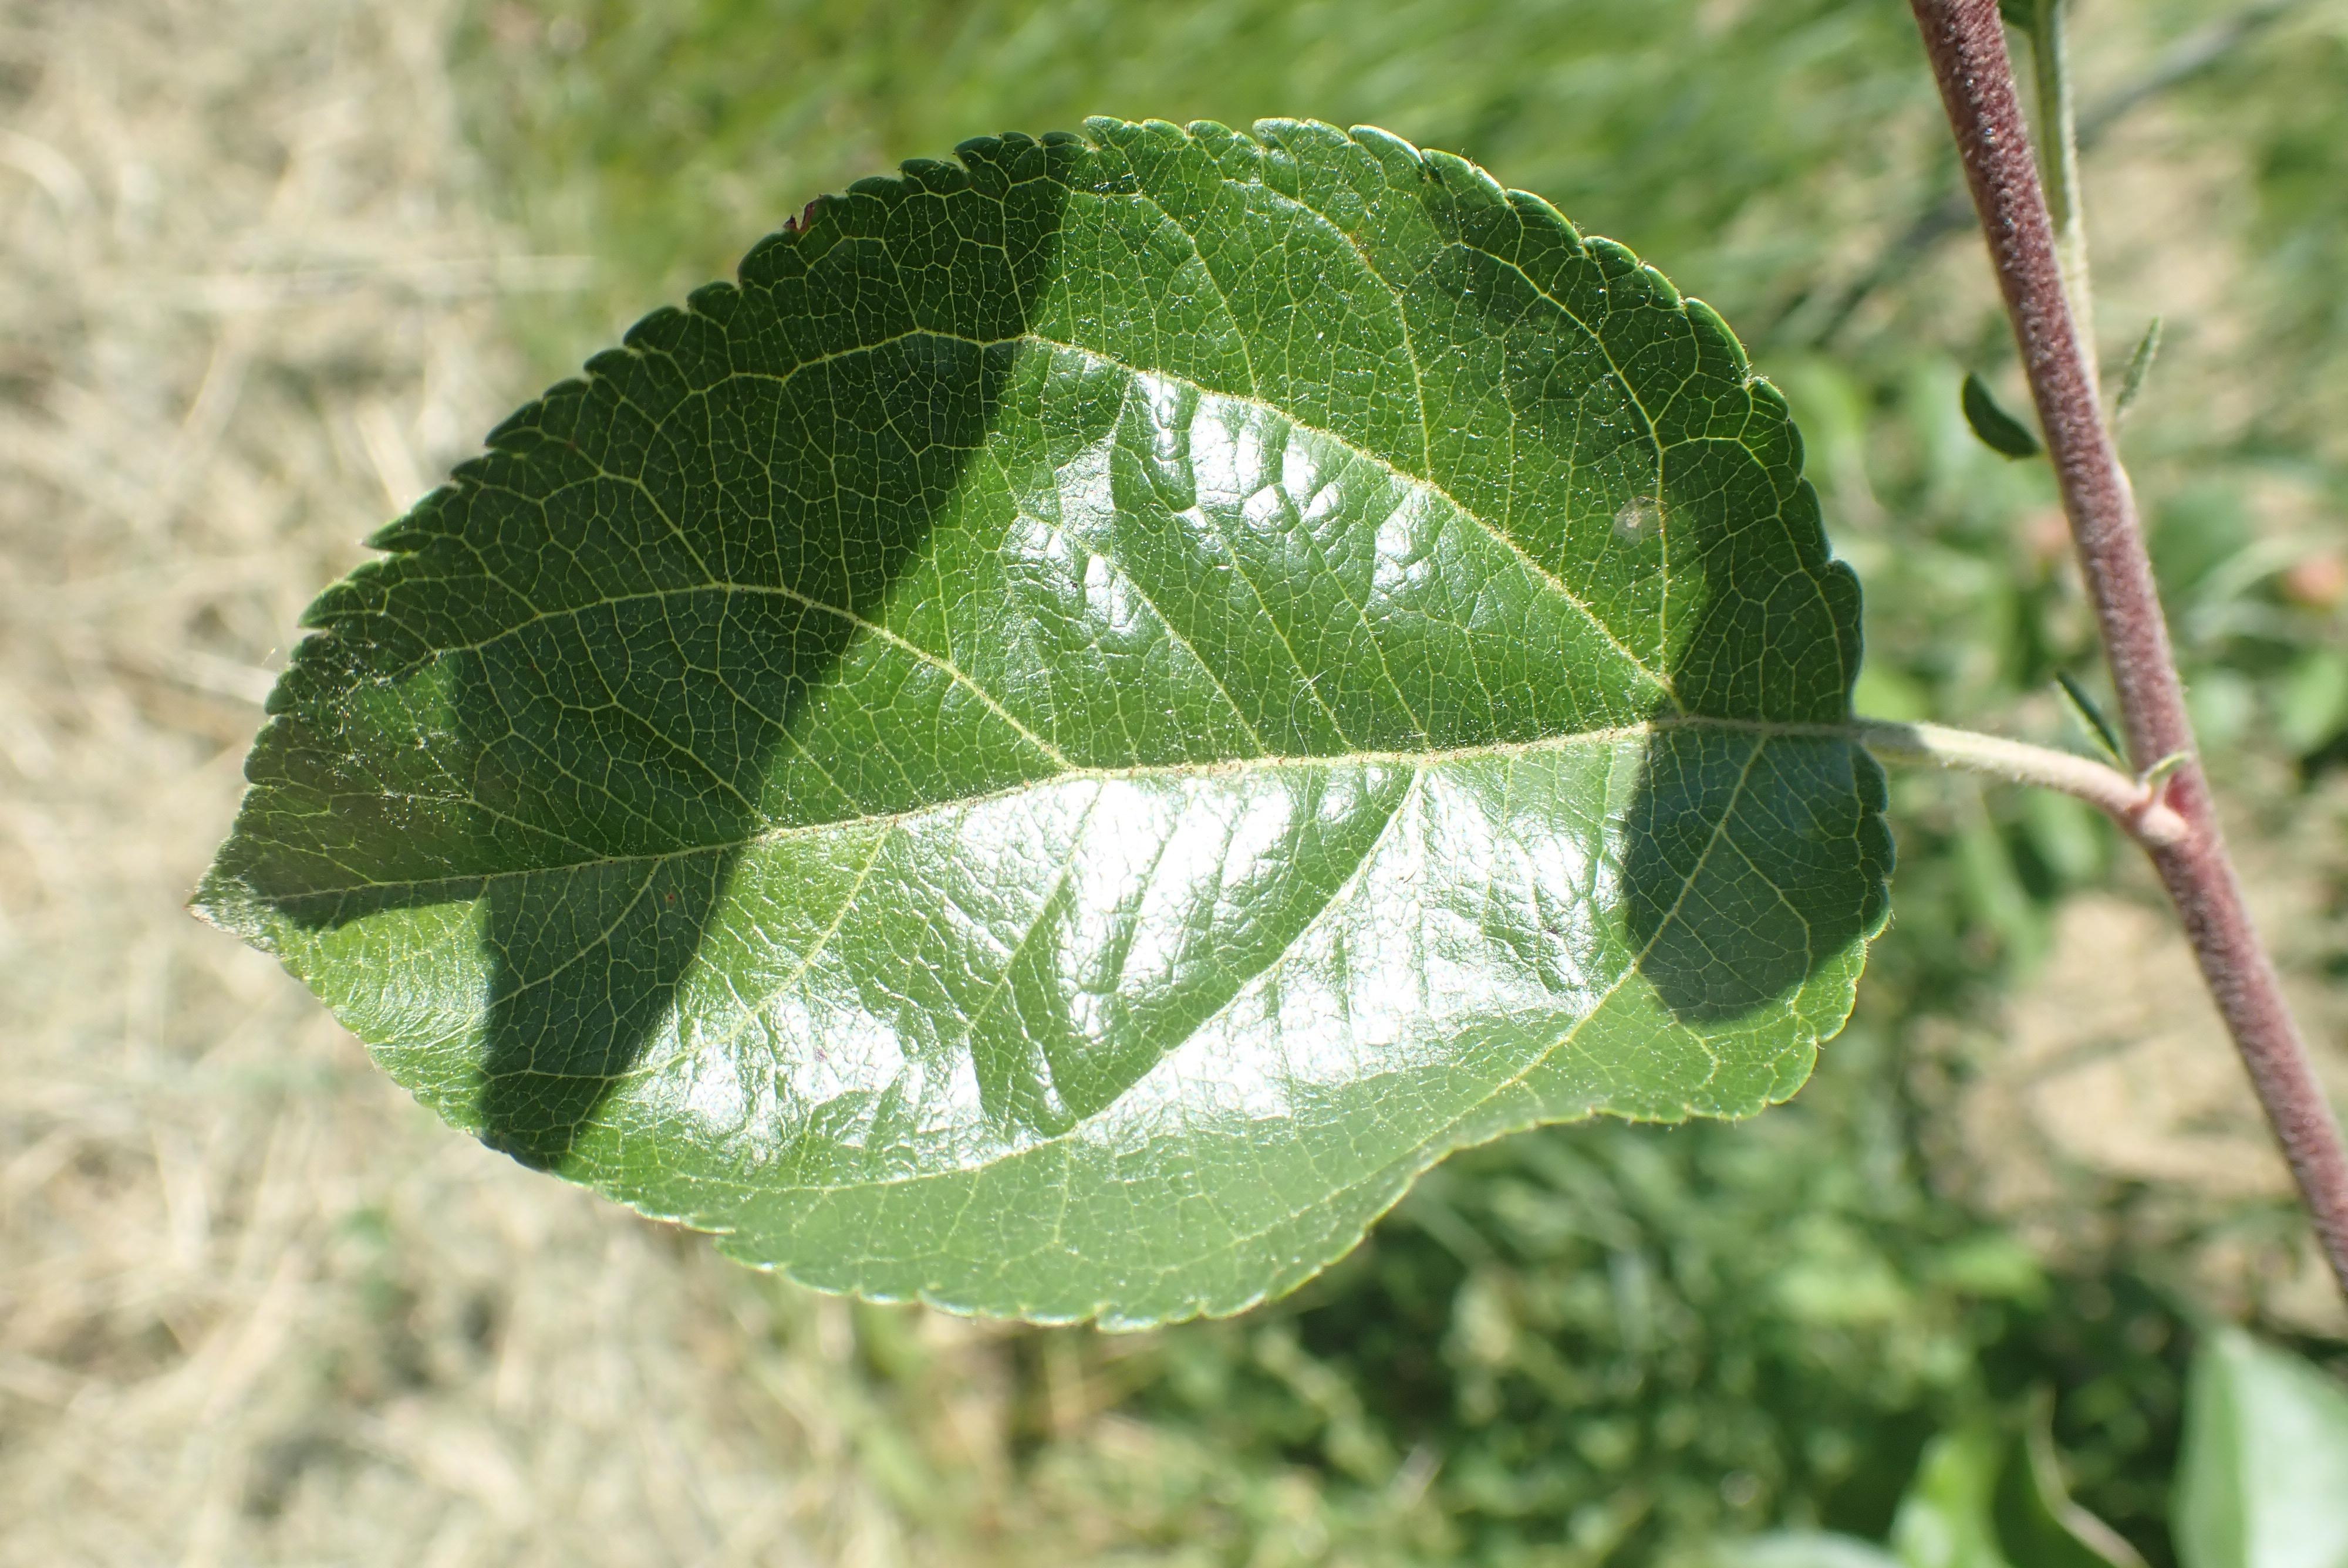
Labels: healthy